Districts of Uganda

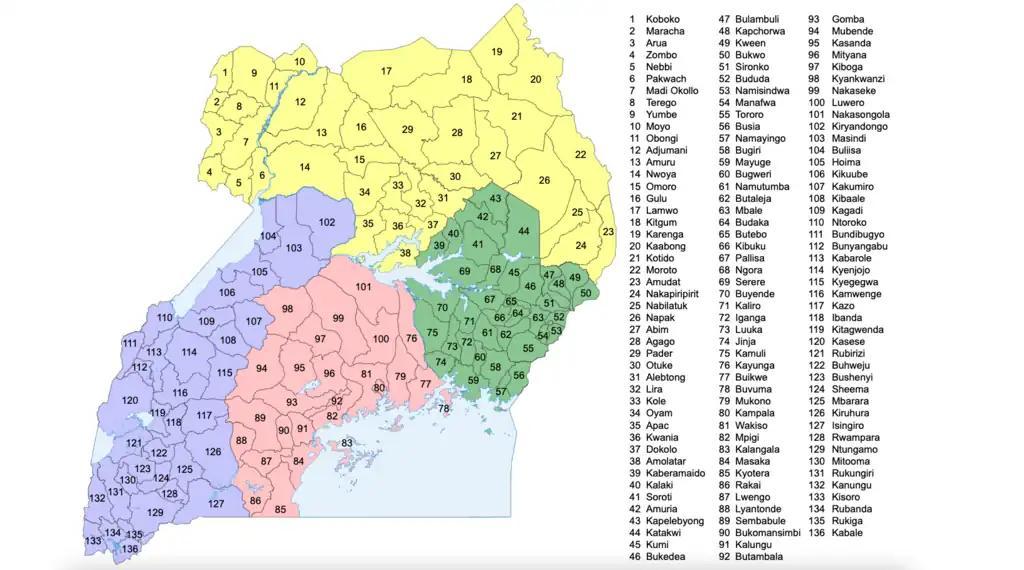

In September 2015, the Parliament of Uganda created 23 new districts, to be phased in over the next four years.